Fort Wayne, Indiana

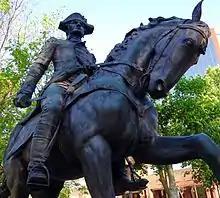
A statue of General "Mad" Anthony Wayne, namesake of the city, stands in Freimann Square.

Fort Wayne is sometimes referred to as the "City of Churches", an unofficial moniker dating to the late-19th century when the city was the regional hub of Catholic, Lutheran, and Episcopal faiths. Today, there are 360 churches in the city. 54 percent of Fort Wayne residents identify as religious, where 16 percent are Catholic, 9 percent are Lutheran, 6.5 percent are Baptist, 5 percent are Methodist, and 16.5 percent adhere to other Christian faiths. 0.14 percent of residents are Jewish. Increasing religious minorities are found among the city's immigrant communities, including Buddhism, Hinduism, and Islam.